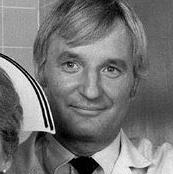
Age: 51